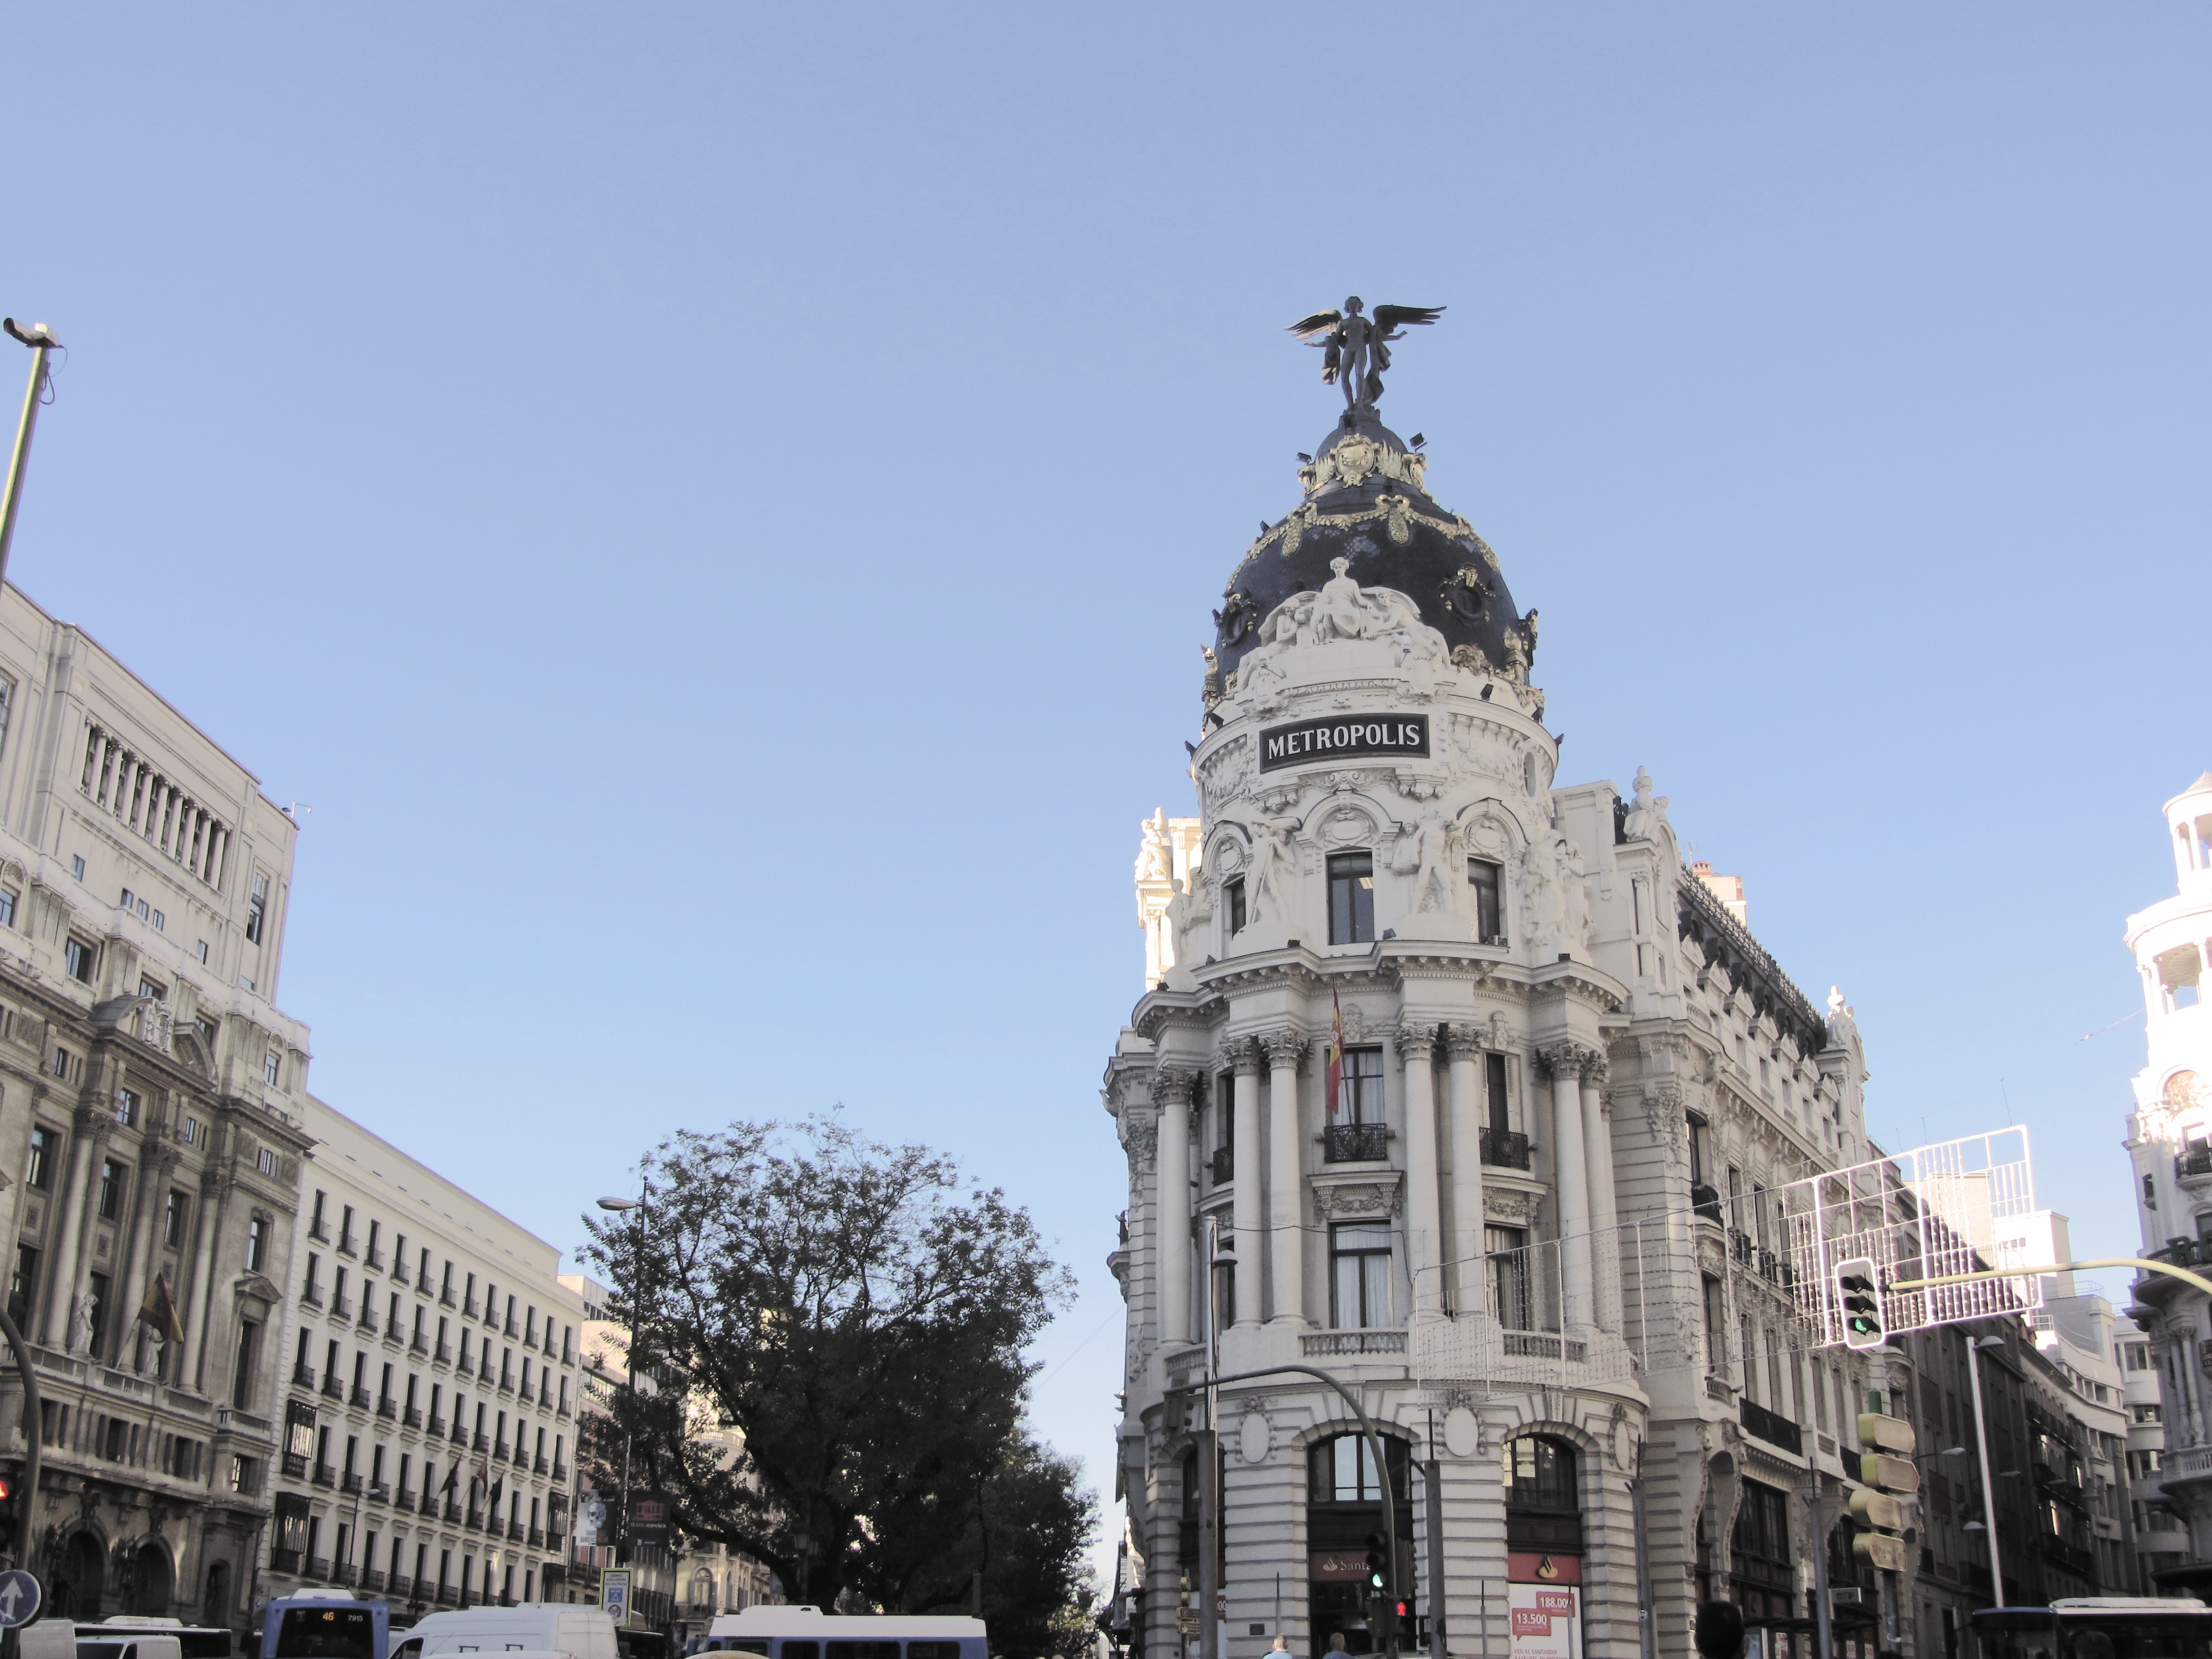
architecture, town, city, monument, cityscape, downtown, plaza, landmark, facade, cathedral, tourism, capital, spain, madrid, town square, basilica, urban landscape, tours, spain building, human settlement